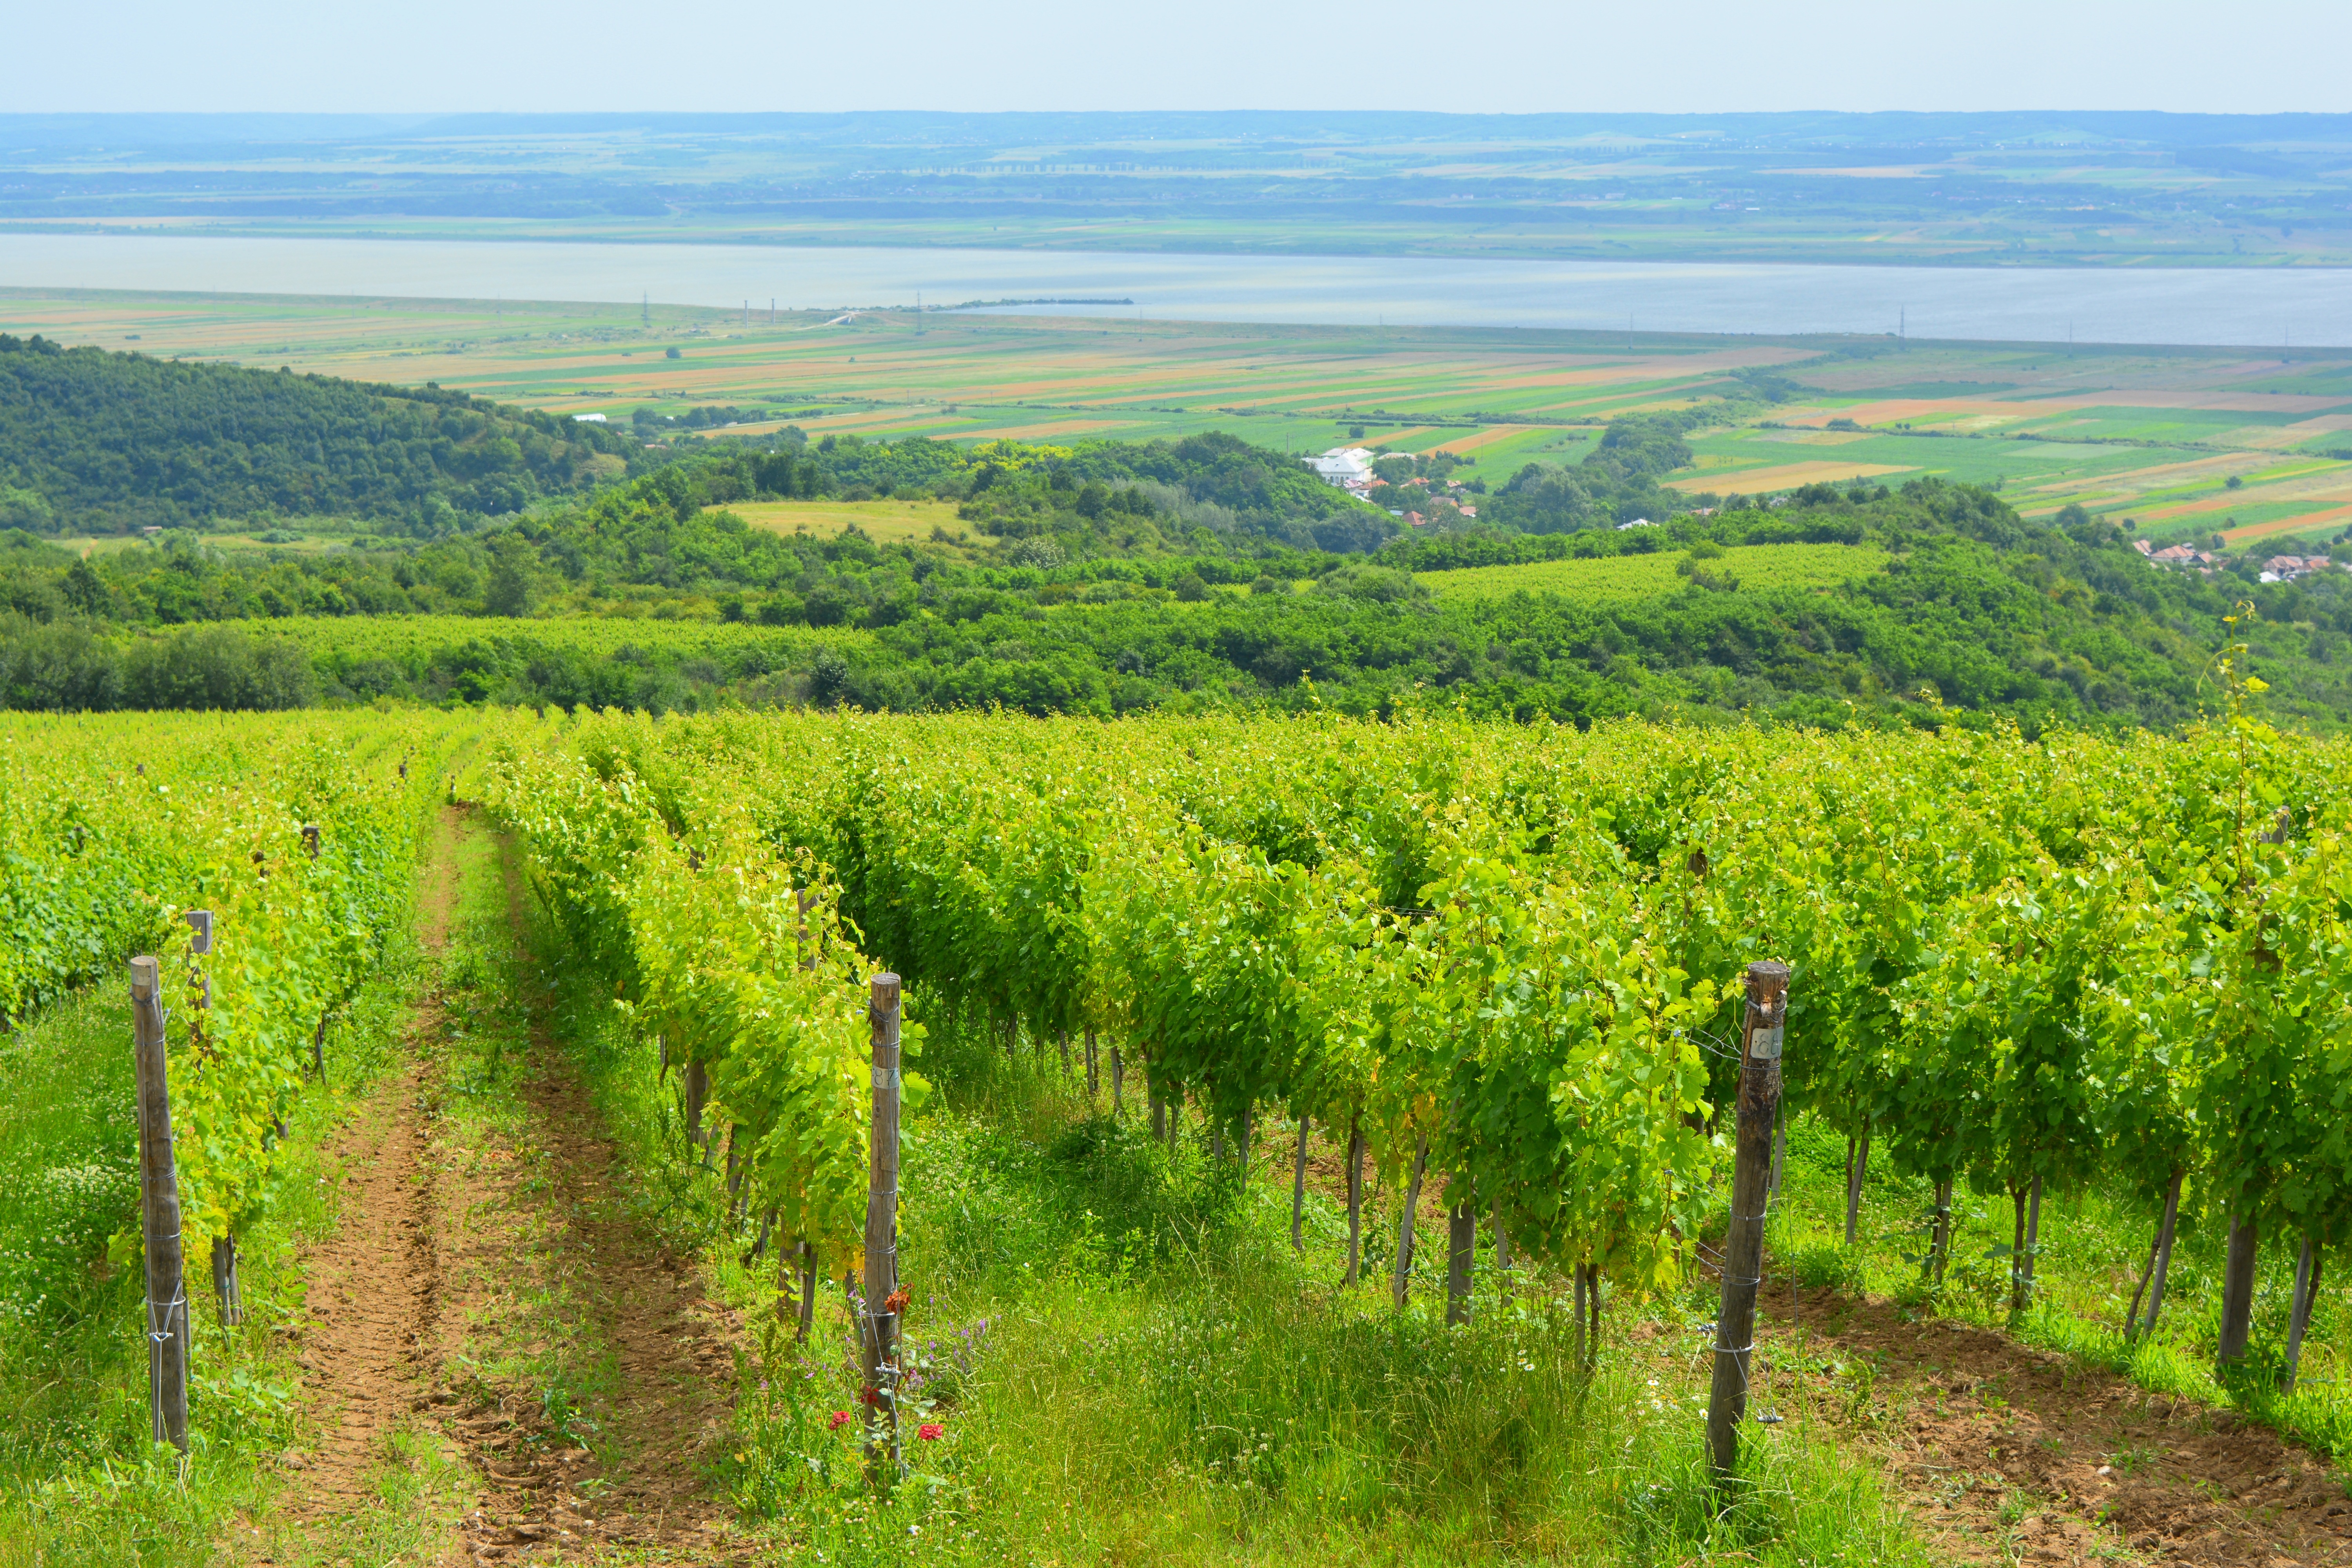
landscape, nature, vineyard, wine, field, meadow, prairie, hill, crop, pasture, soil, agriculture, plain, grassland, shrub, grapes, plantation, rural area, viticultural